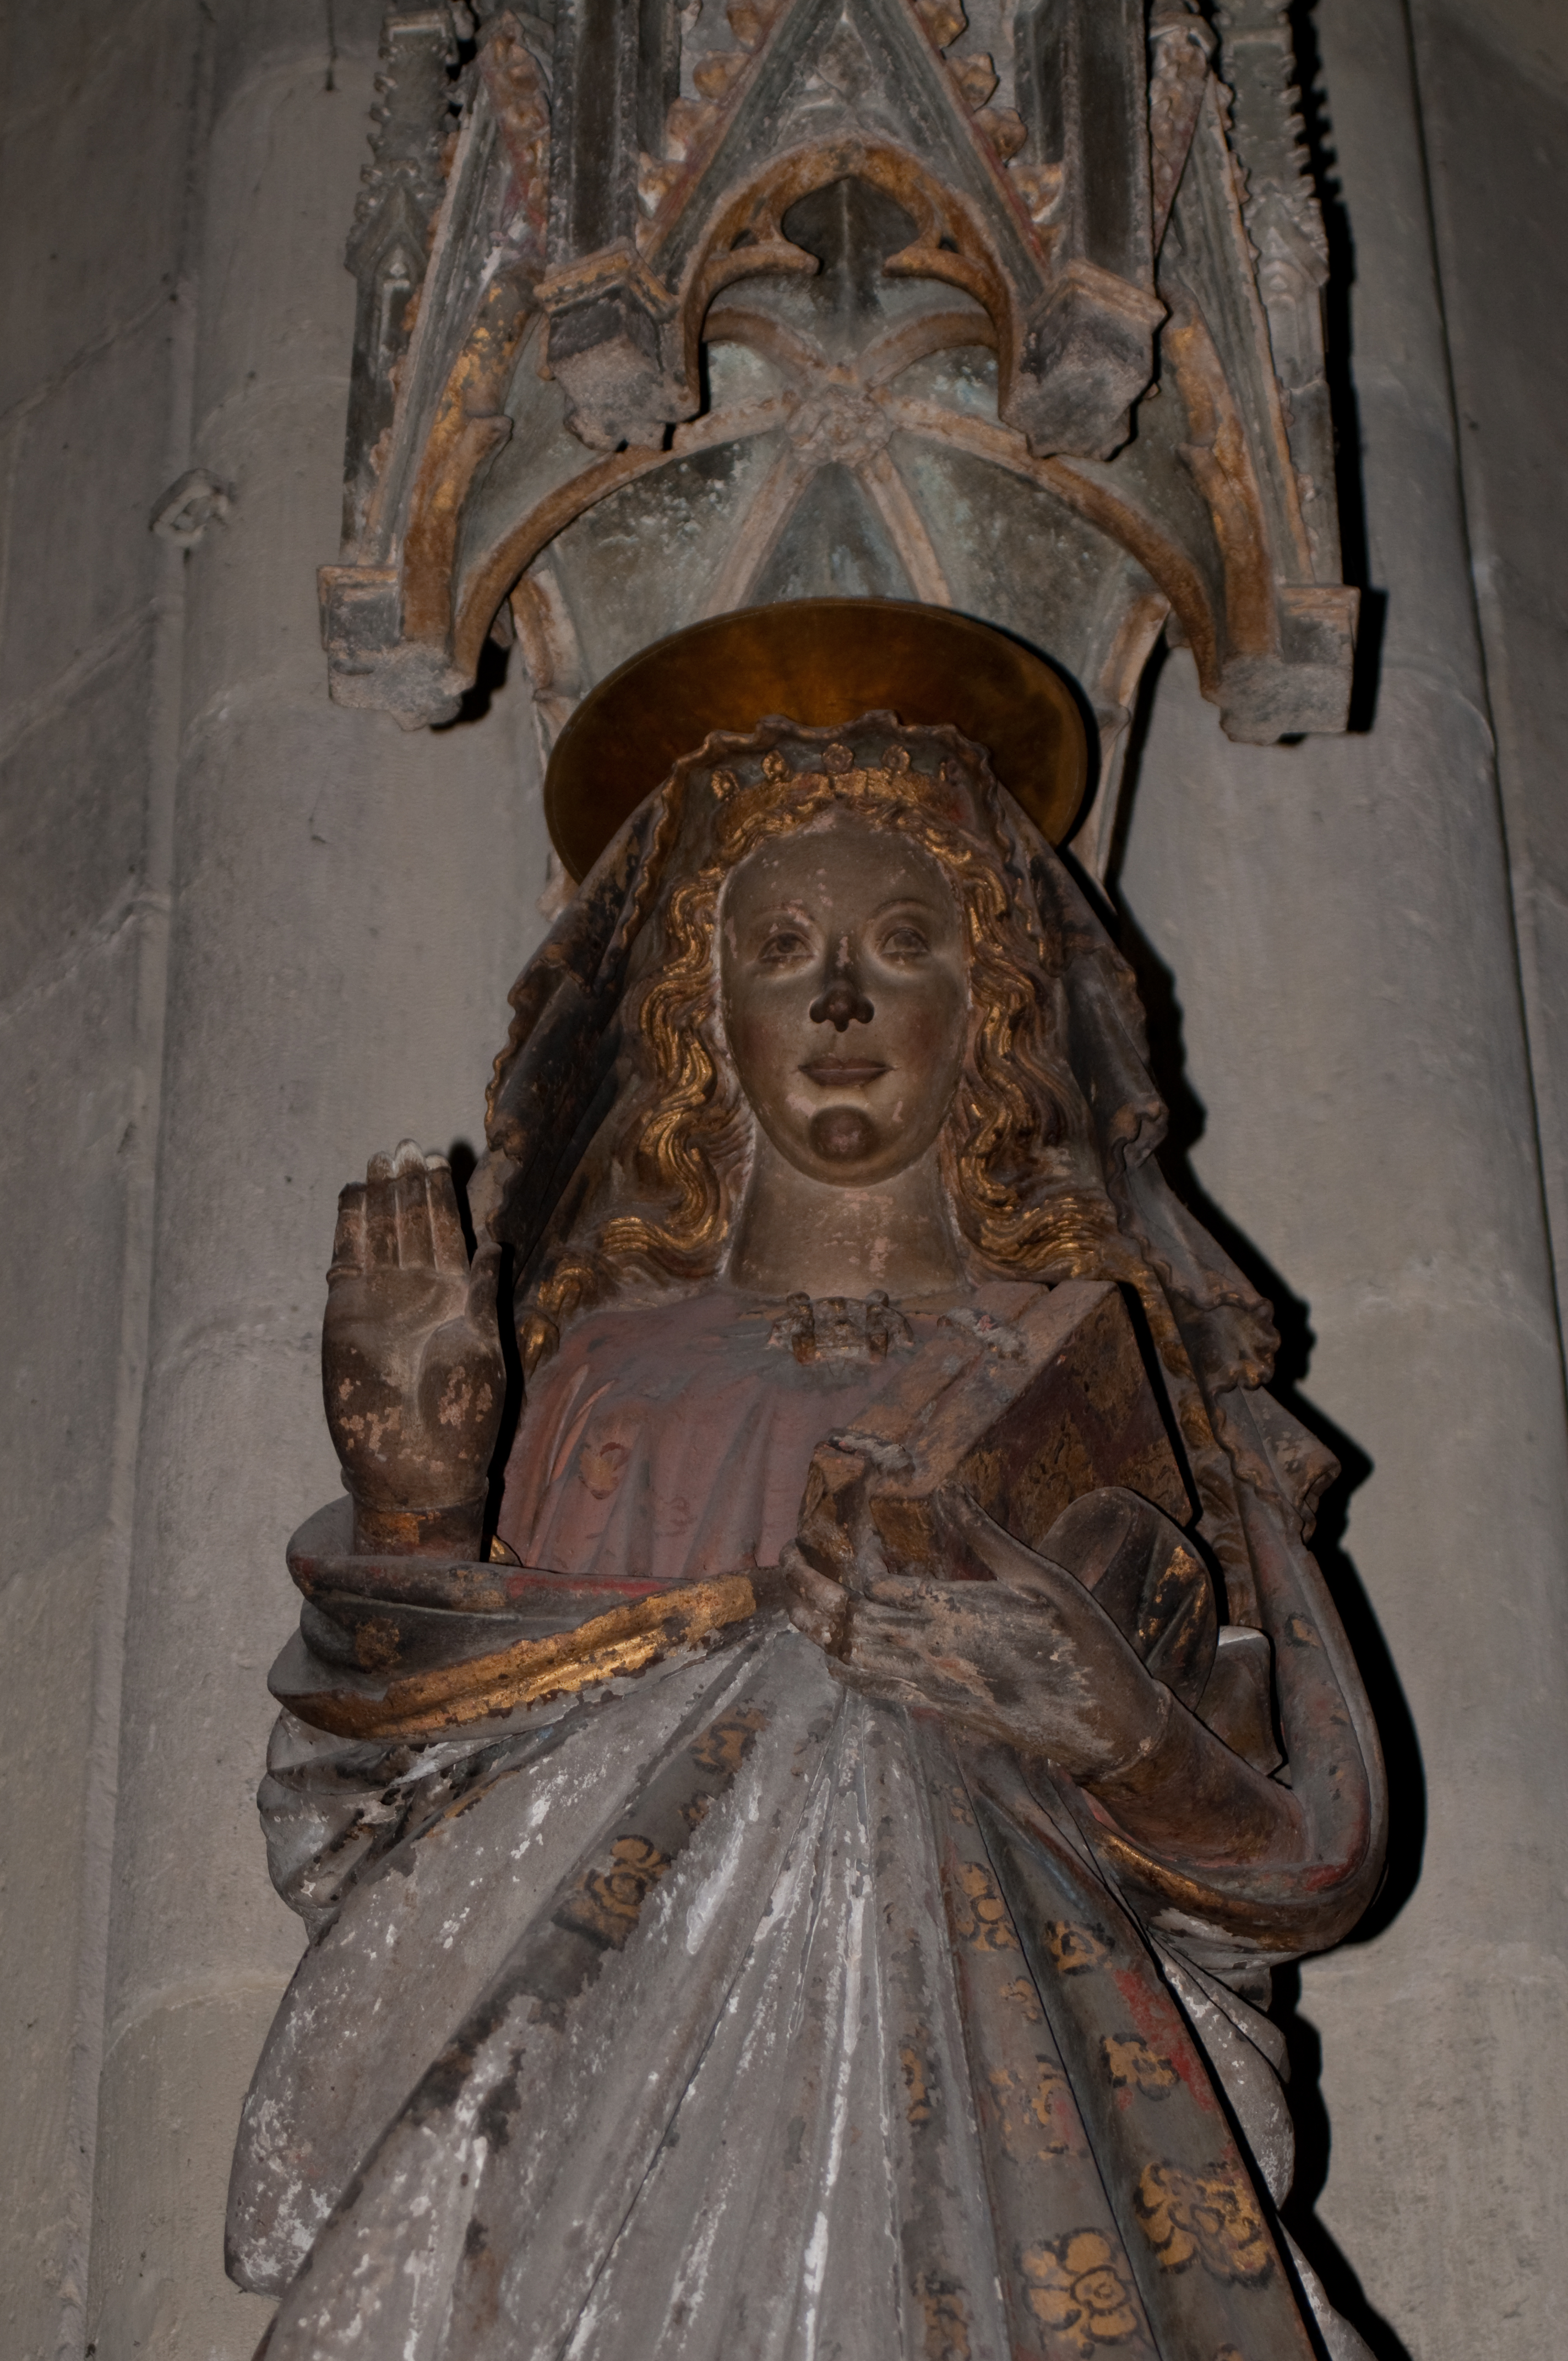
monument, statue, religion, nikon, lighting, place of worship, sculpture, art, temple, carving, regensburg, nikond300, d300, ratisbona, ancient history